Johnny Johnson (philatelist)

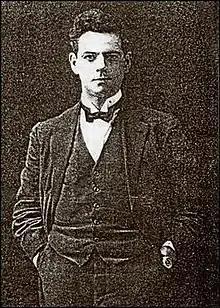
Johnson in 1923.

Herbert Frederick "Johnny" Johnson (12 February 1884 – 20 April 1966) was a British stamp dealer and philatelist who was a key figure in the early years of the Junior Philatelic Society (subsequently to become the National Philatelic Society) and a close colleague of Fred Melville.